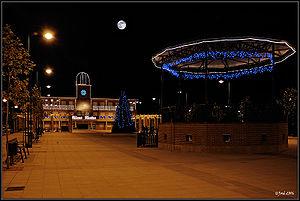
Cabanillas del Campo est une commune d'Espagne de la province de Guadalajara dans la communauté autonome de Castille-La Manche.